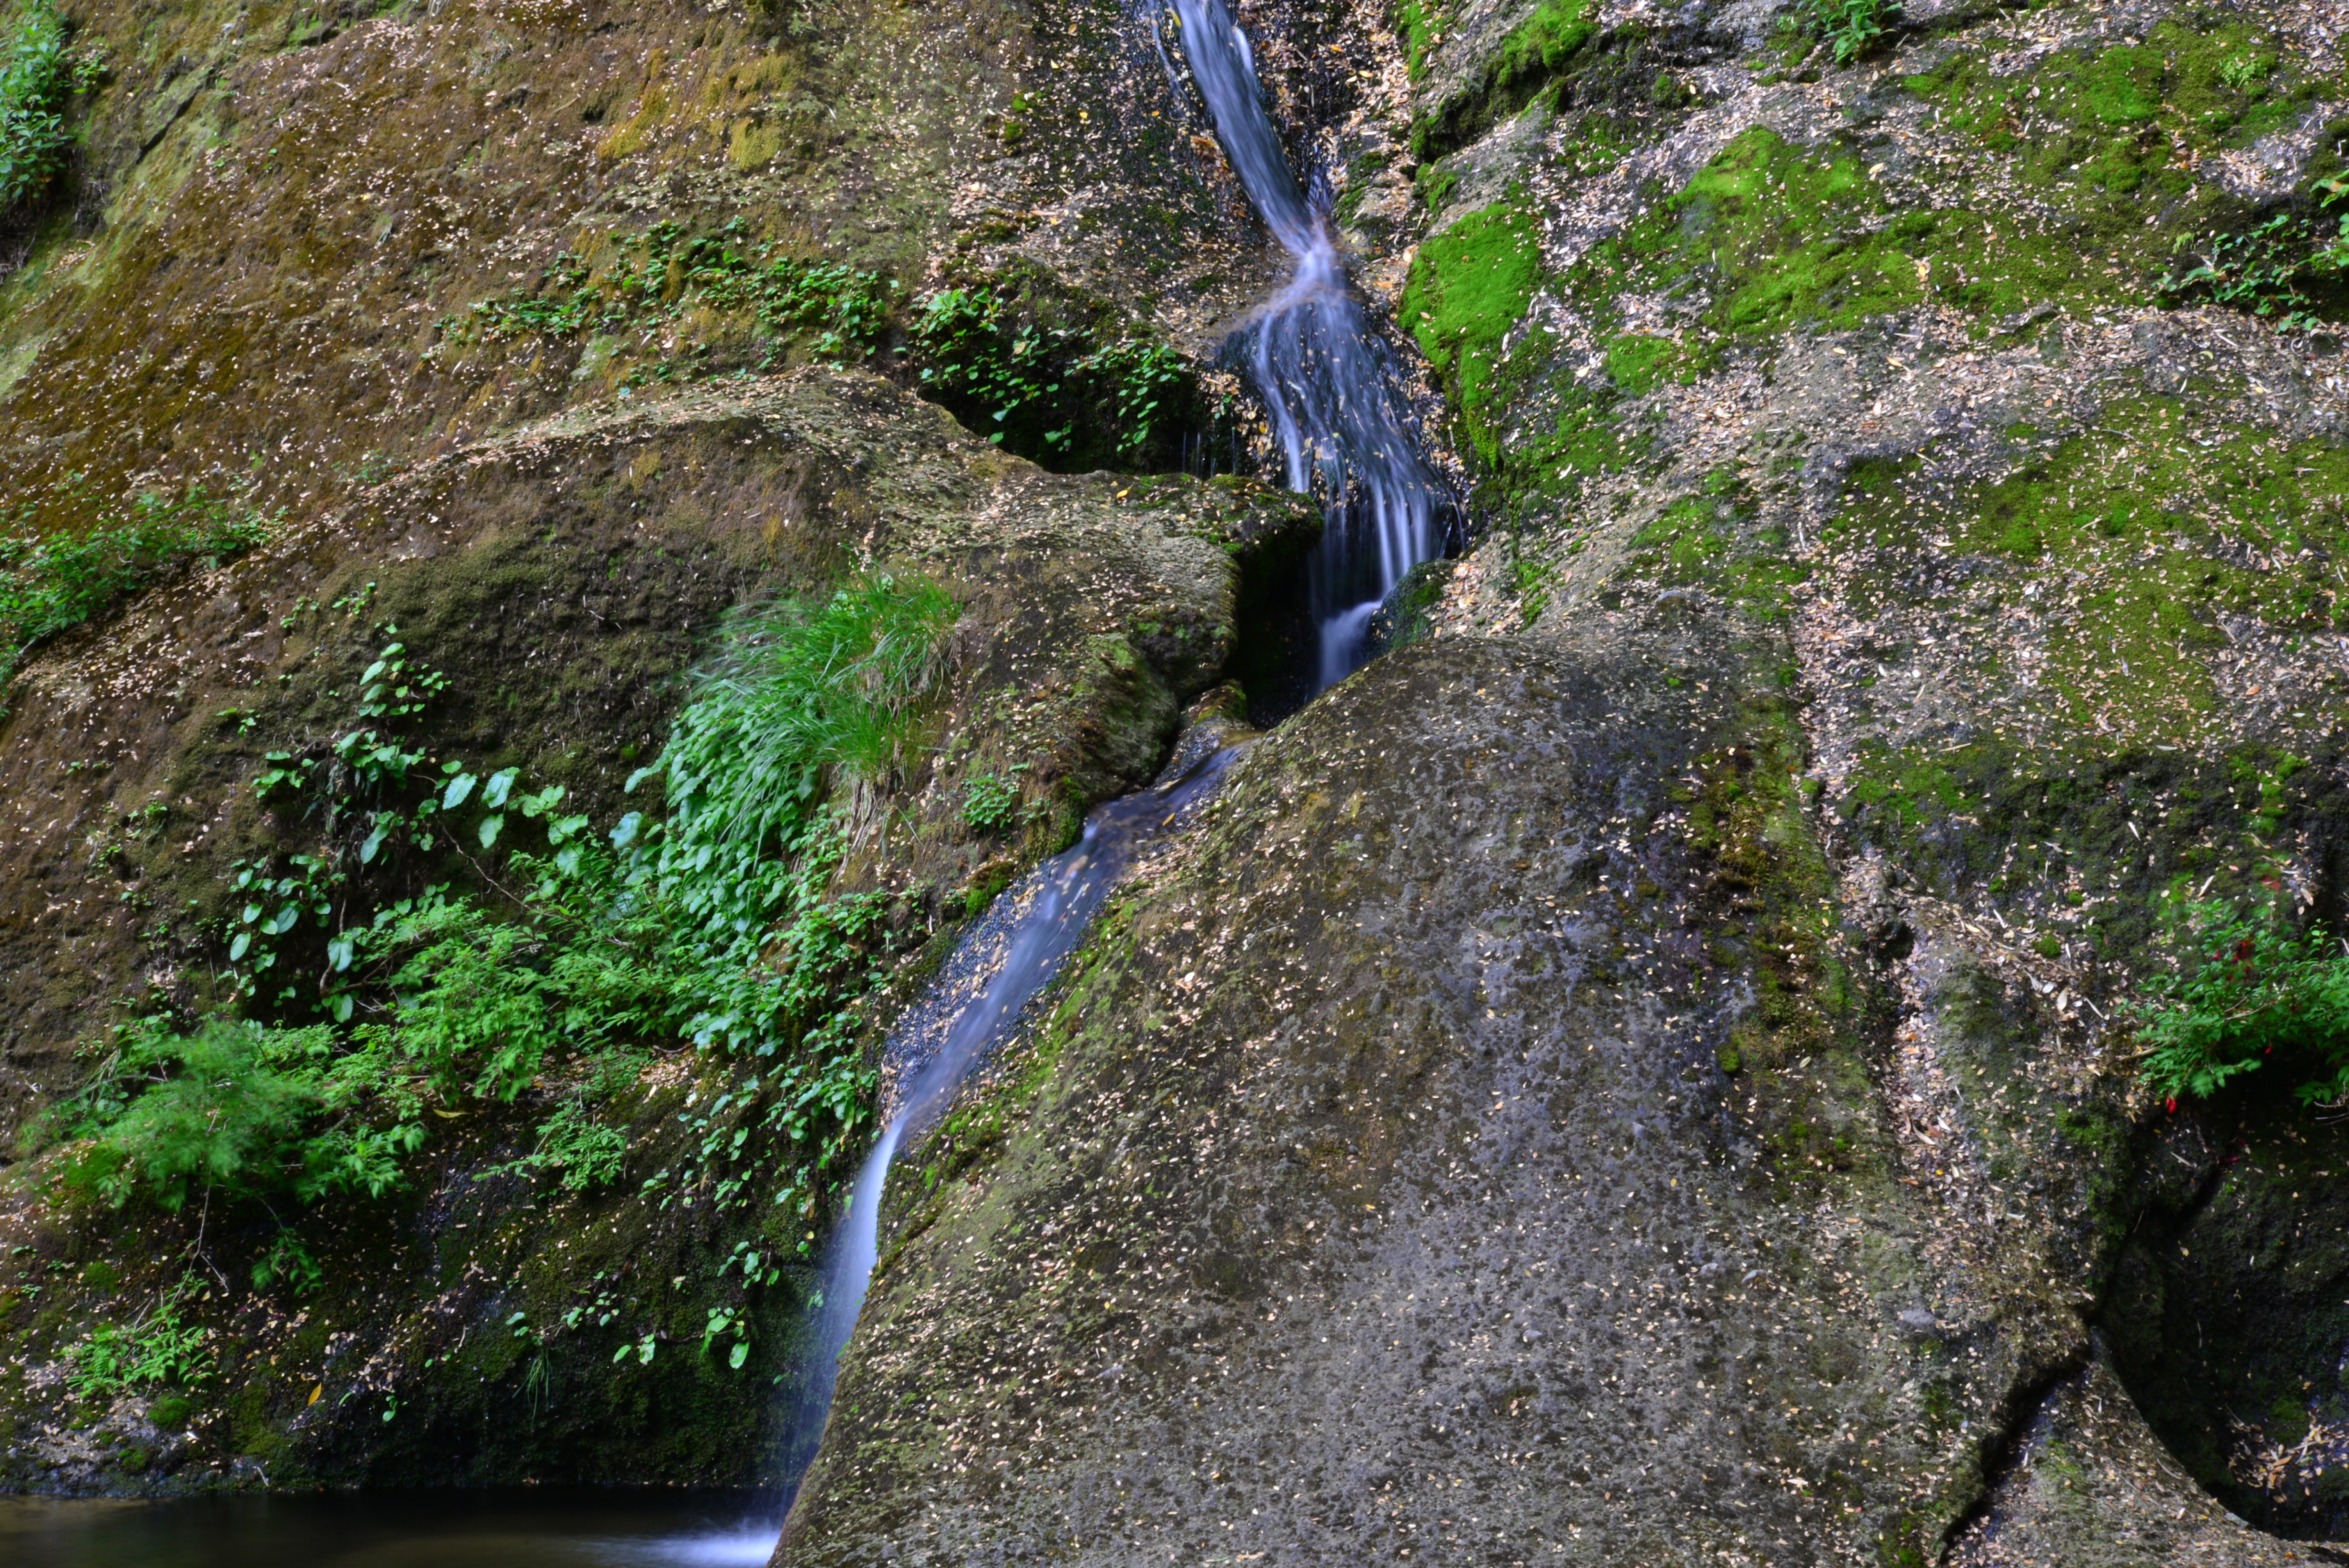
tree, water, nature, rock, waterfall, creek, mountain, trail, fall, adventure, moss, cliff, stream, brook, green, terrain, current, geology, ravine, natural water, water feature